Elisabeth Pickering

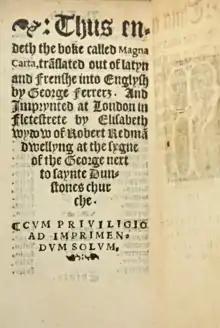
Colophon from "The Great Charter, Called in Latin Magna Carta", London: Elizabeth Pickering, 1540/41

Elisabeth Pickering is reputed by the Oxford Dictionary of National Biography to being the first English woman to print books under her birth name; James Raven asserts that "as early as 1527-8 a widow is recorded as printing in York", and terms Pickering as 'the best-known early press woman'.